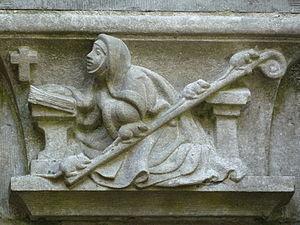
Gertrude de Nivelles, née à Landen vers 626 et décédée à Nivelles le 17 mars 659, est une moniale et sainte franque. Première abbesse de l'Abbaye de Nivelles, elle est la fondatrice et sainte patronne de la ville de Nivelles en province de Brabant wallon. Sa fête liturgique est célébrée le 17 mars : ce jour-là sa statue est portée en procession dans les rues de Nivelles.
Au cours de l'histoire, ces rongeurs sont fréquemment confondus et partagent bien souvent un même aspect culturel. Depuis la Préhistoire, les « rats » et les « souris » ont toujours accompagné l'Homme. De ce fait, ce sont des animaux qui occupent une très forte symbolique et qui sont fortement présents dans les domaines folkloriques et artistiques. Dans certaines de ses fables, Jean de La Fontaine emploie aussi bien le terme de rat que celui de souris pour désigner le même animal. Impossible alors de savoir auquel des deux rongeurs le poète fait référence. De même, si la Batrachomyomachia attribuée à Homère est traduite par « La Bataille des grenouilles et des rats » elle est traduite dans d'autres langues par « La Bataille des grenouilles et des souris » comme c'est le cas par exemple en anglais ou encore en espagnol. Dans les fables d'Ésope, le problème est le même. On retrouve également cette assimilation en Asie. Ainsi Mûshika, la monture du dieu Ganesh peut être un rat comme elle peut être une souris et dans l'astrologie chinoise, le premier signe du zodiaque est le rat mais il est parfois désigné sous le nom de souris.